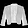
Label: Coat